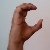
The image shows a hand gesture representing the letter 'C' in Indian Sign Language.